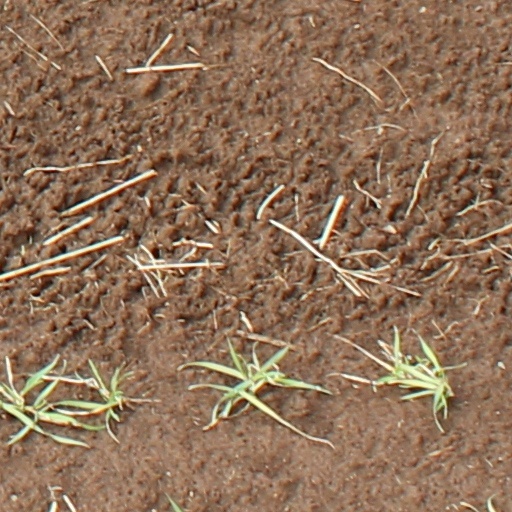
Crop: wheat